Chris Hero

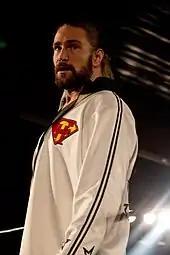
Hero at a Ring of Honor event in January 2014

Hero became a regular for several European wrestling promotions, most notable being the Westside Xtreme Wrestling (wXw) federation based in Essen, Germany. He has wrestled in sixteen different countries across the world: Australia, Austria, Belgium, Canada, England, France, Germany, Italy, Japan, Mexico, the Netherlands, Peru, Scotland, Spain, Switzerland and the United States.